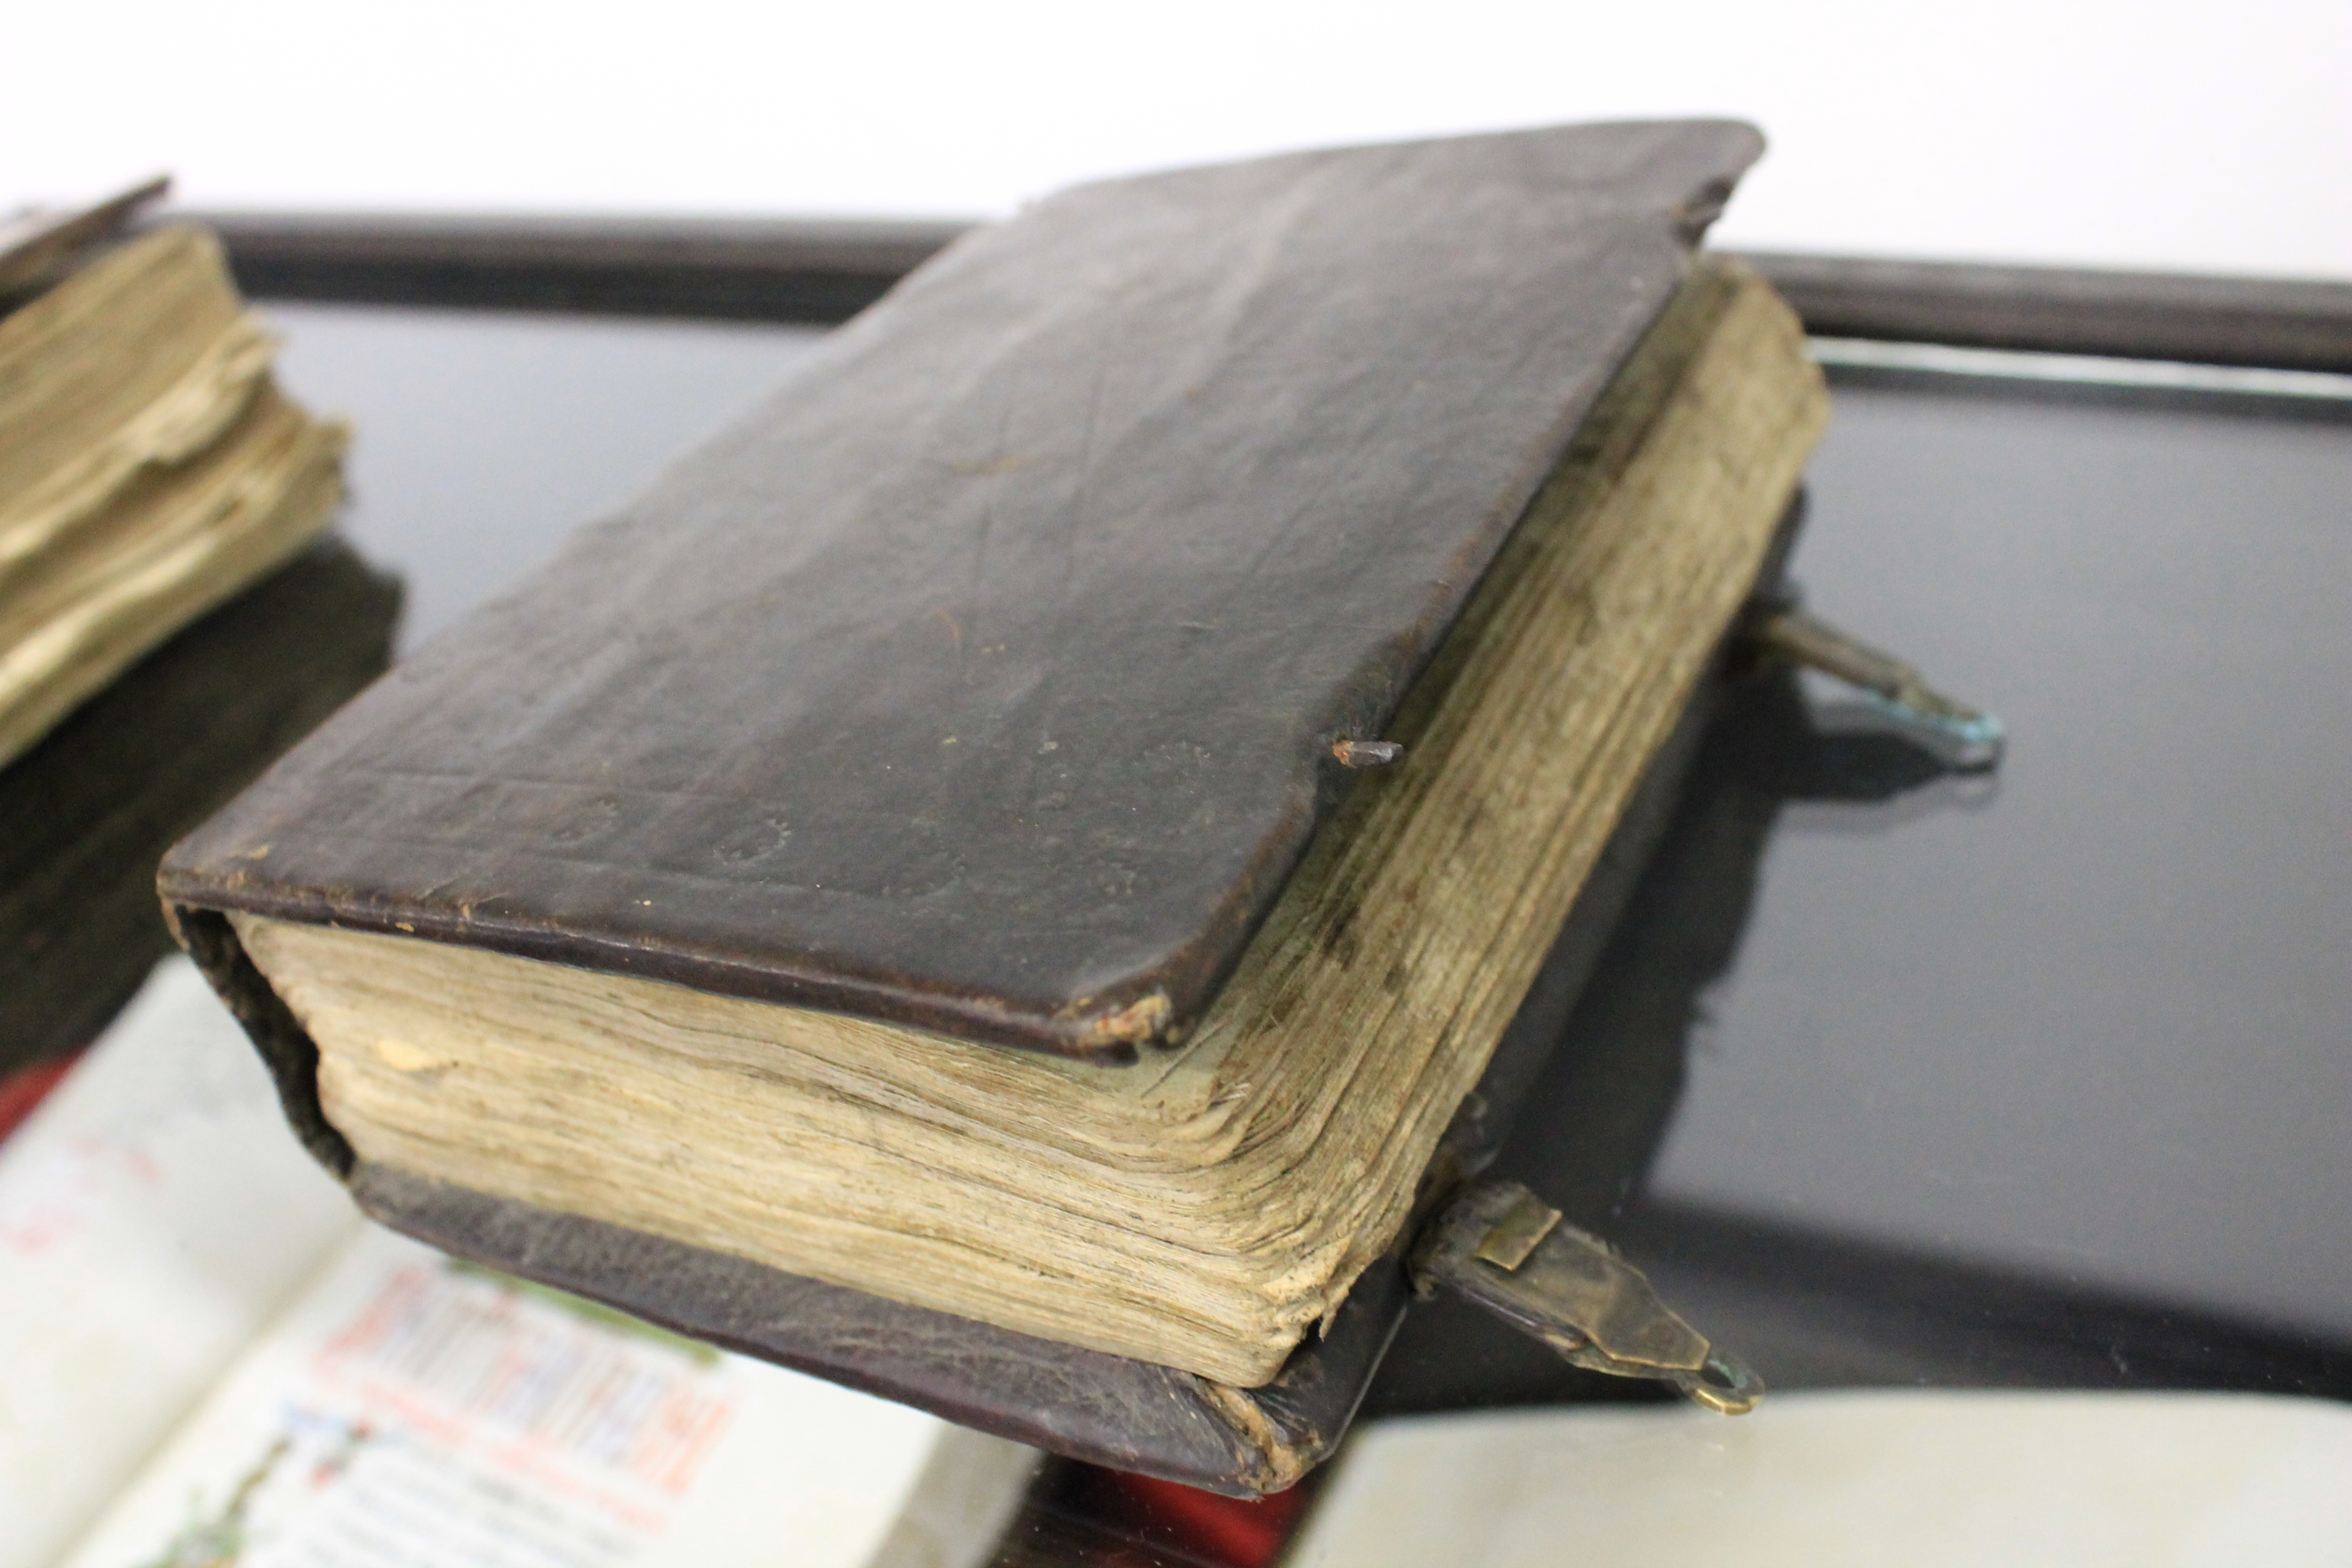
table, book, read, wood, vintage, antique, retro, old, brown, ancient, furniture, paper, page, literature, classic, document, information, cover, wisdom, plywood